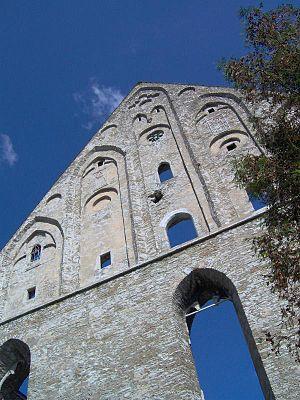
L’abbaye Sainte-Brigitte est une ancienne abbaye médiévale suédoise, située dans l’Estonie actuelle à Pirita. Elle a été fondée par les Brigittines et consacrée le 15 août 1436, fête de l’Assomption. Ses ruines représentent aujourd’hui un monument fort visité des environs de Tallinn.